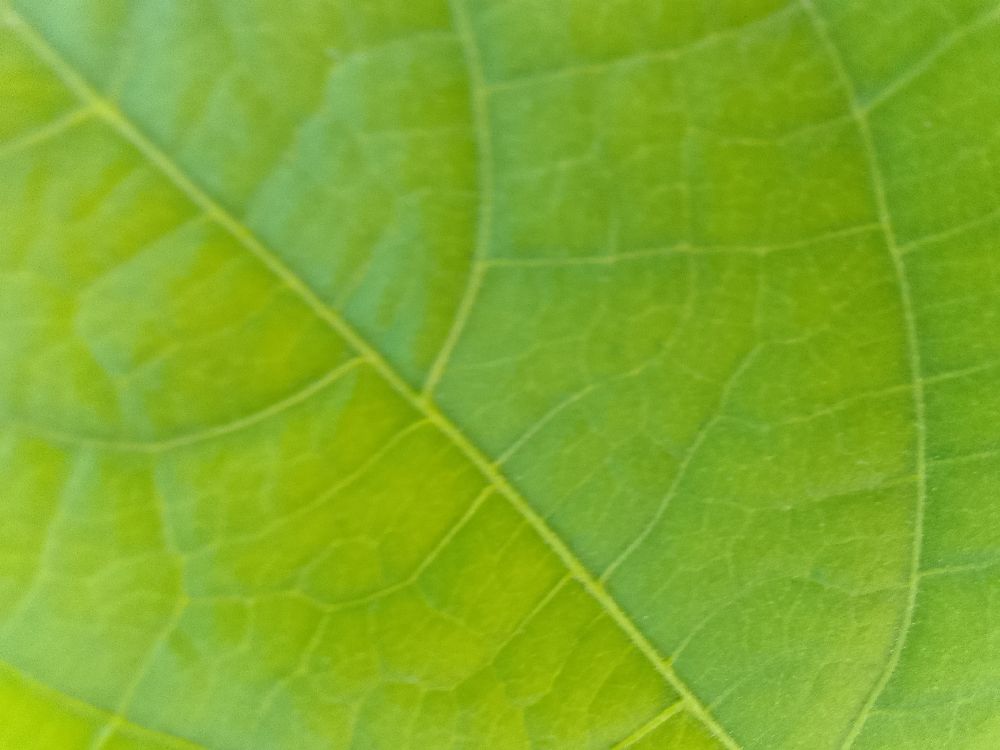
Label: healthy